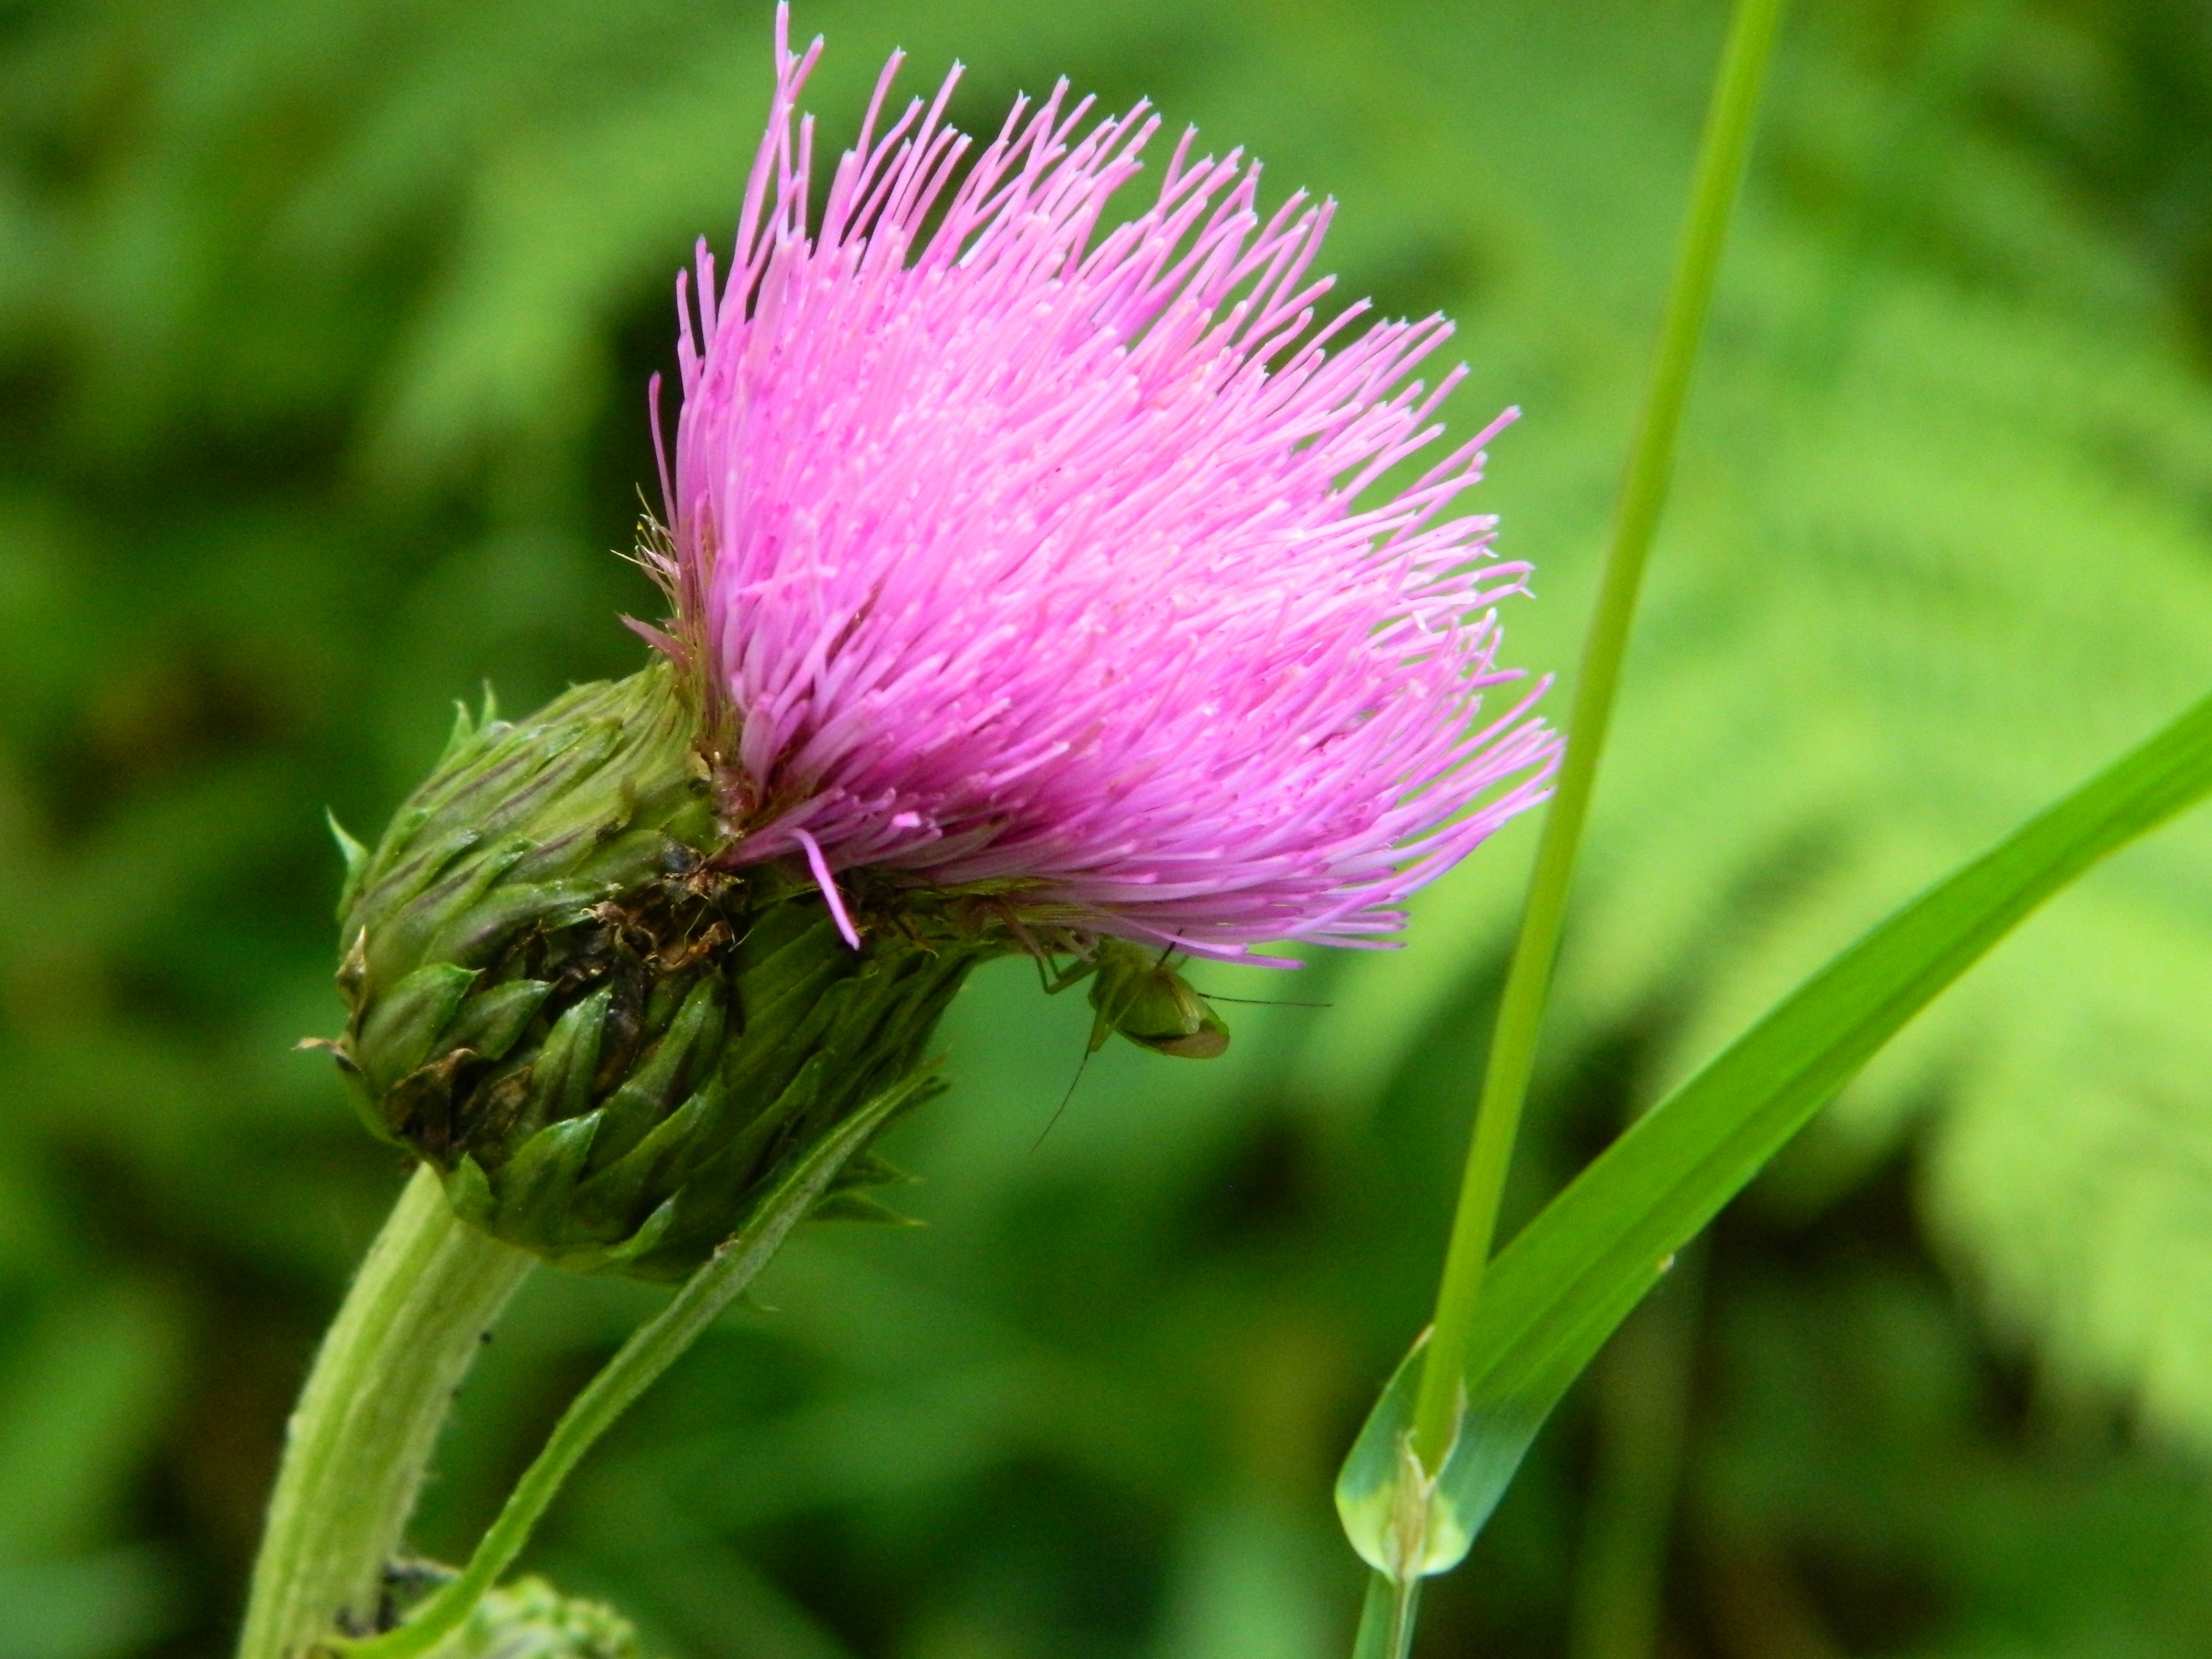
grass, plant, meadow, prairie, flower, petal, green, botany, flora, wildflower, thistle, macro photography, flowering plant, daisy family, silybum, plant stem, land plant